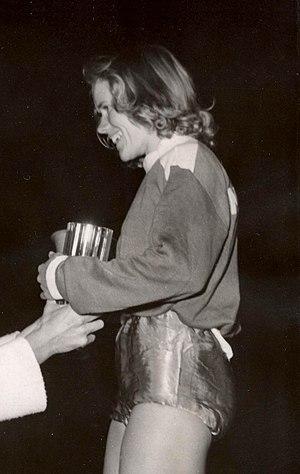
Anna « Nora-Anna » Larsson est une athlète suédoise, spécialiste du 800 mètres, ancienne détentrice du record du monde.